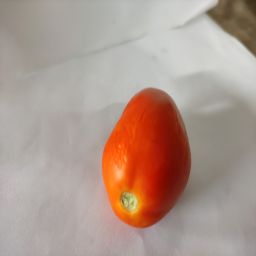
Crop: Tomato
Quality: Ripe